Comptons of Soho

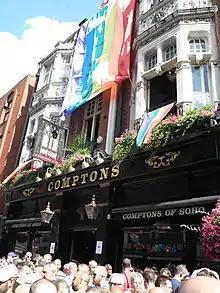
Comptons of Soho during London Gay Pride 2010

Comptons of Soho is a gay pub in London. Situated at 51–53 Old Compton Street in the heart of Soho's 'gay village', Comptons has been an integral part of London's gay scene since June 1986.